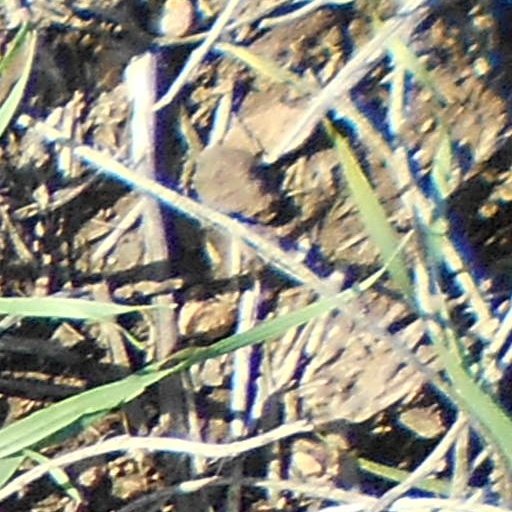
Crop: wheat